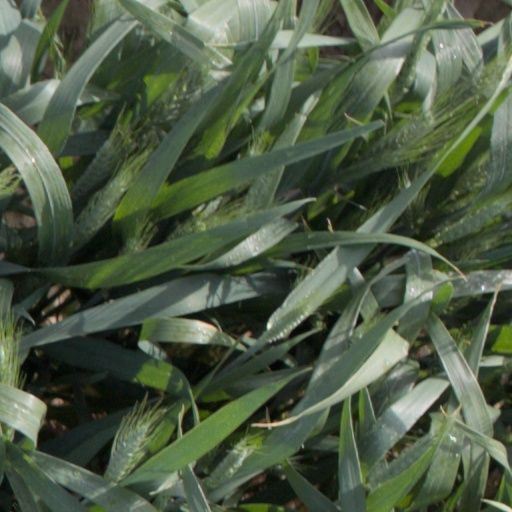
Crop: wheat